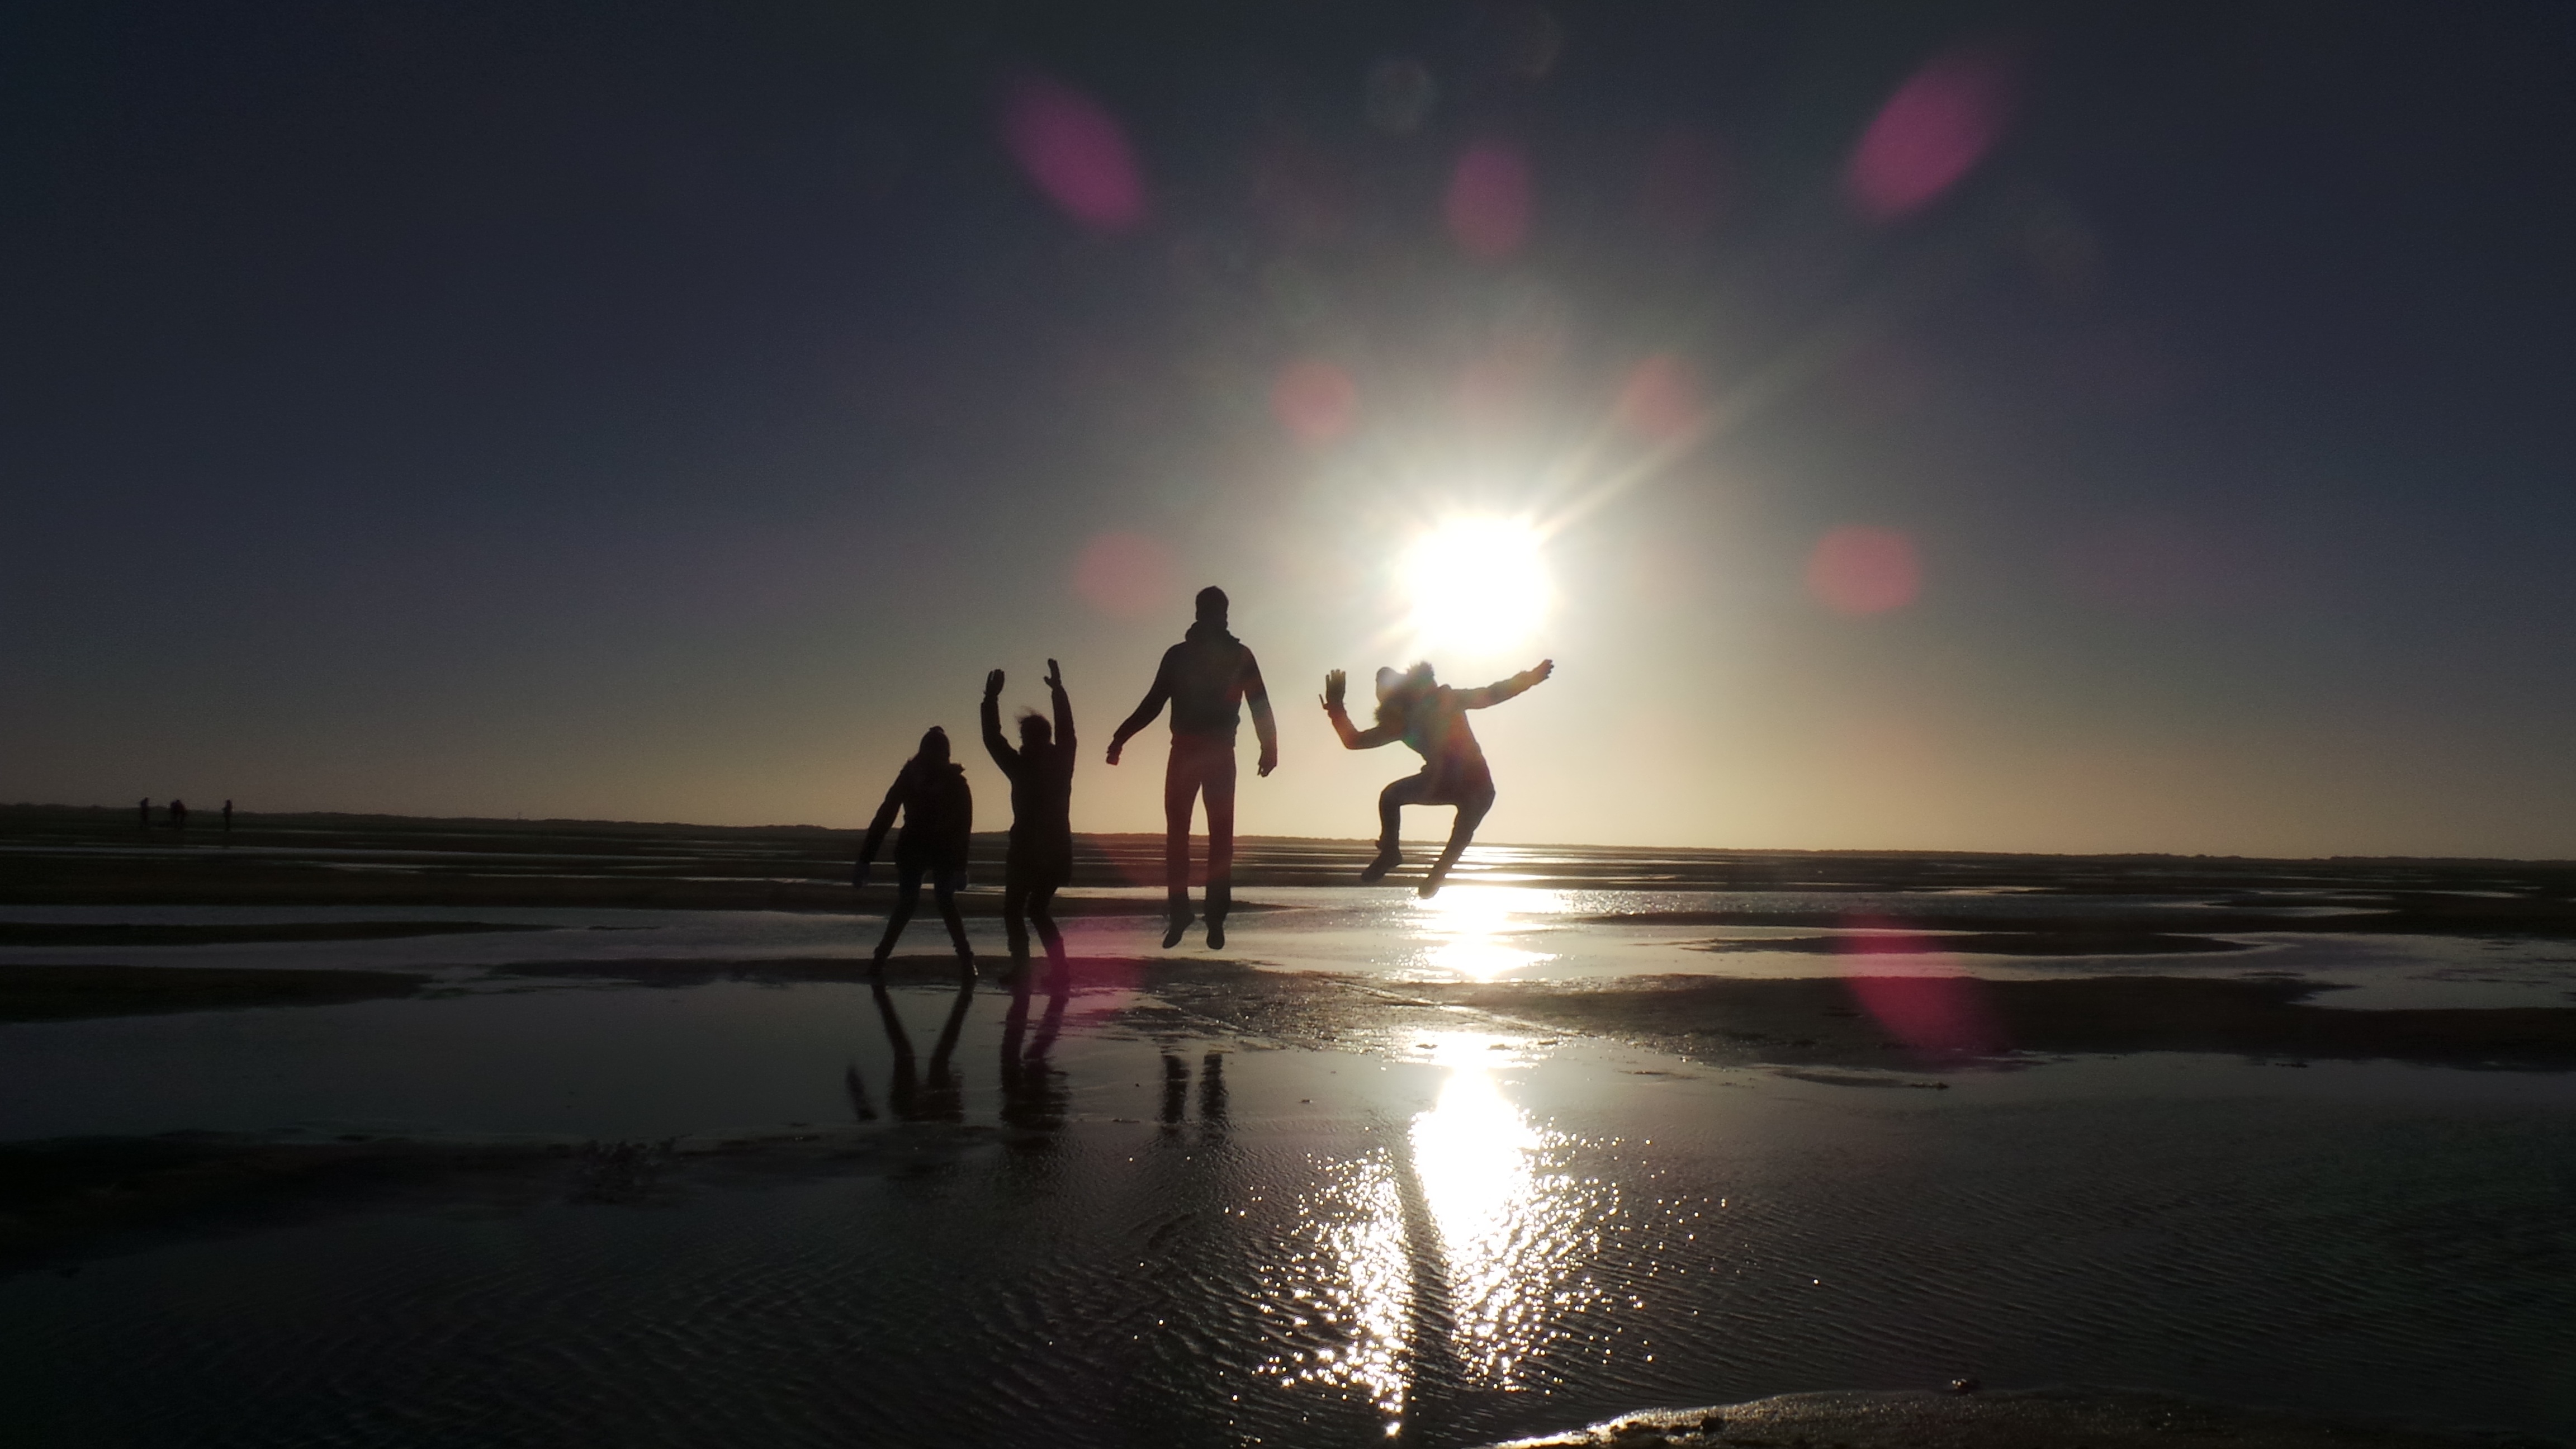
beach, sea, ocean, horizon, light, sun, sunrise, sunset, sunlight, morning, wave, dawn, dusk, evening, reflection, back light, atmosphere of earth